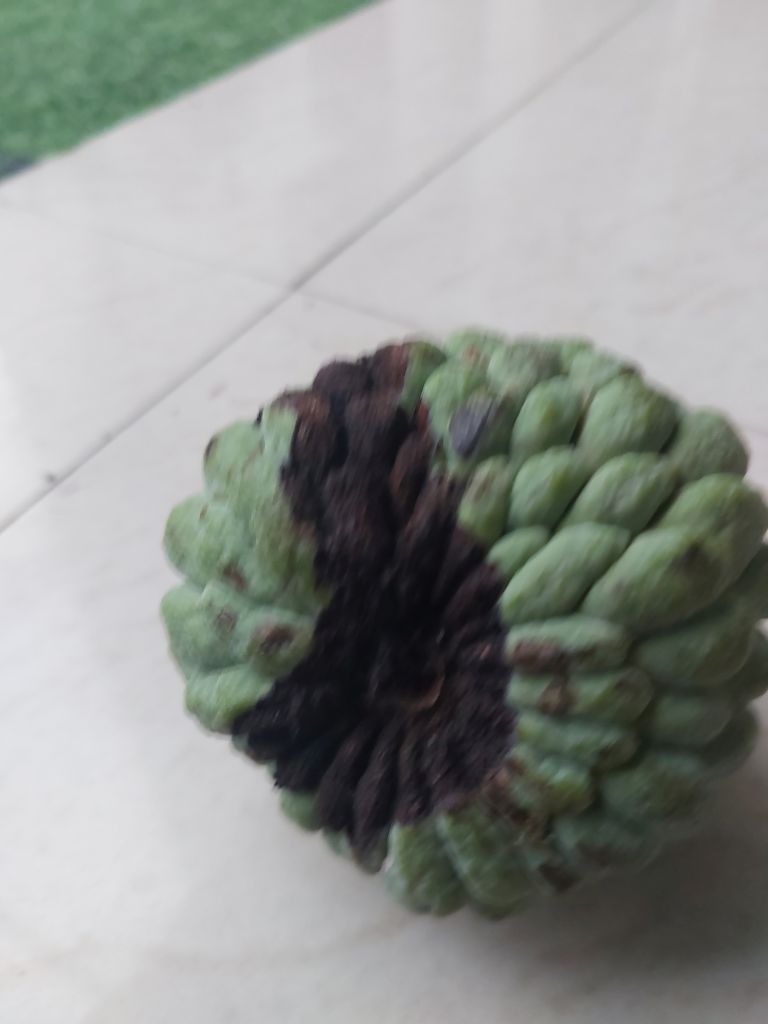
Disease label: Diplodia Rot